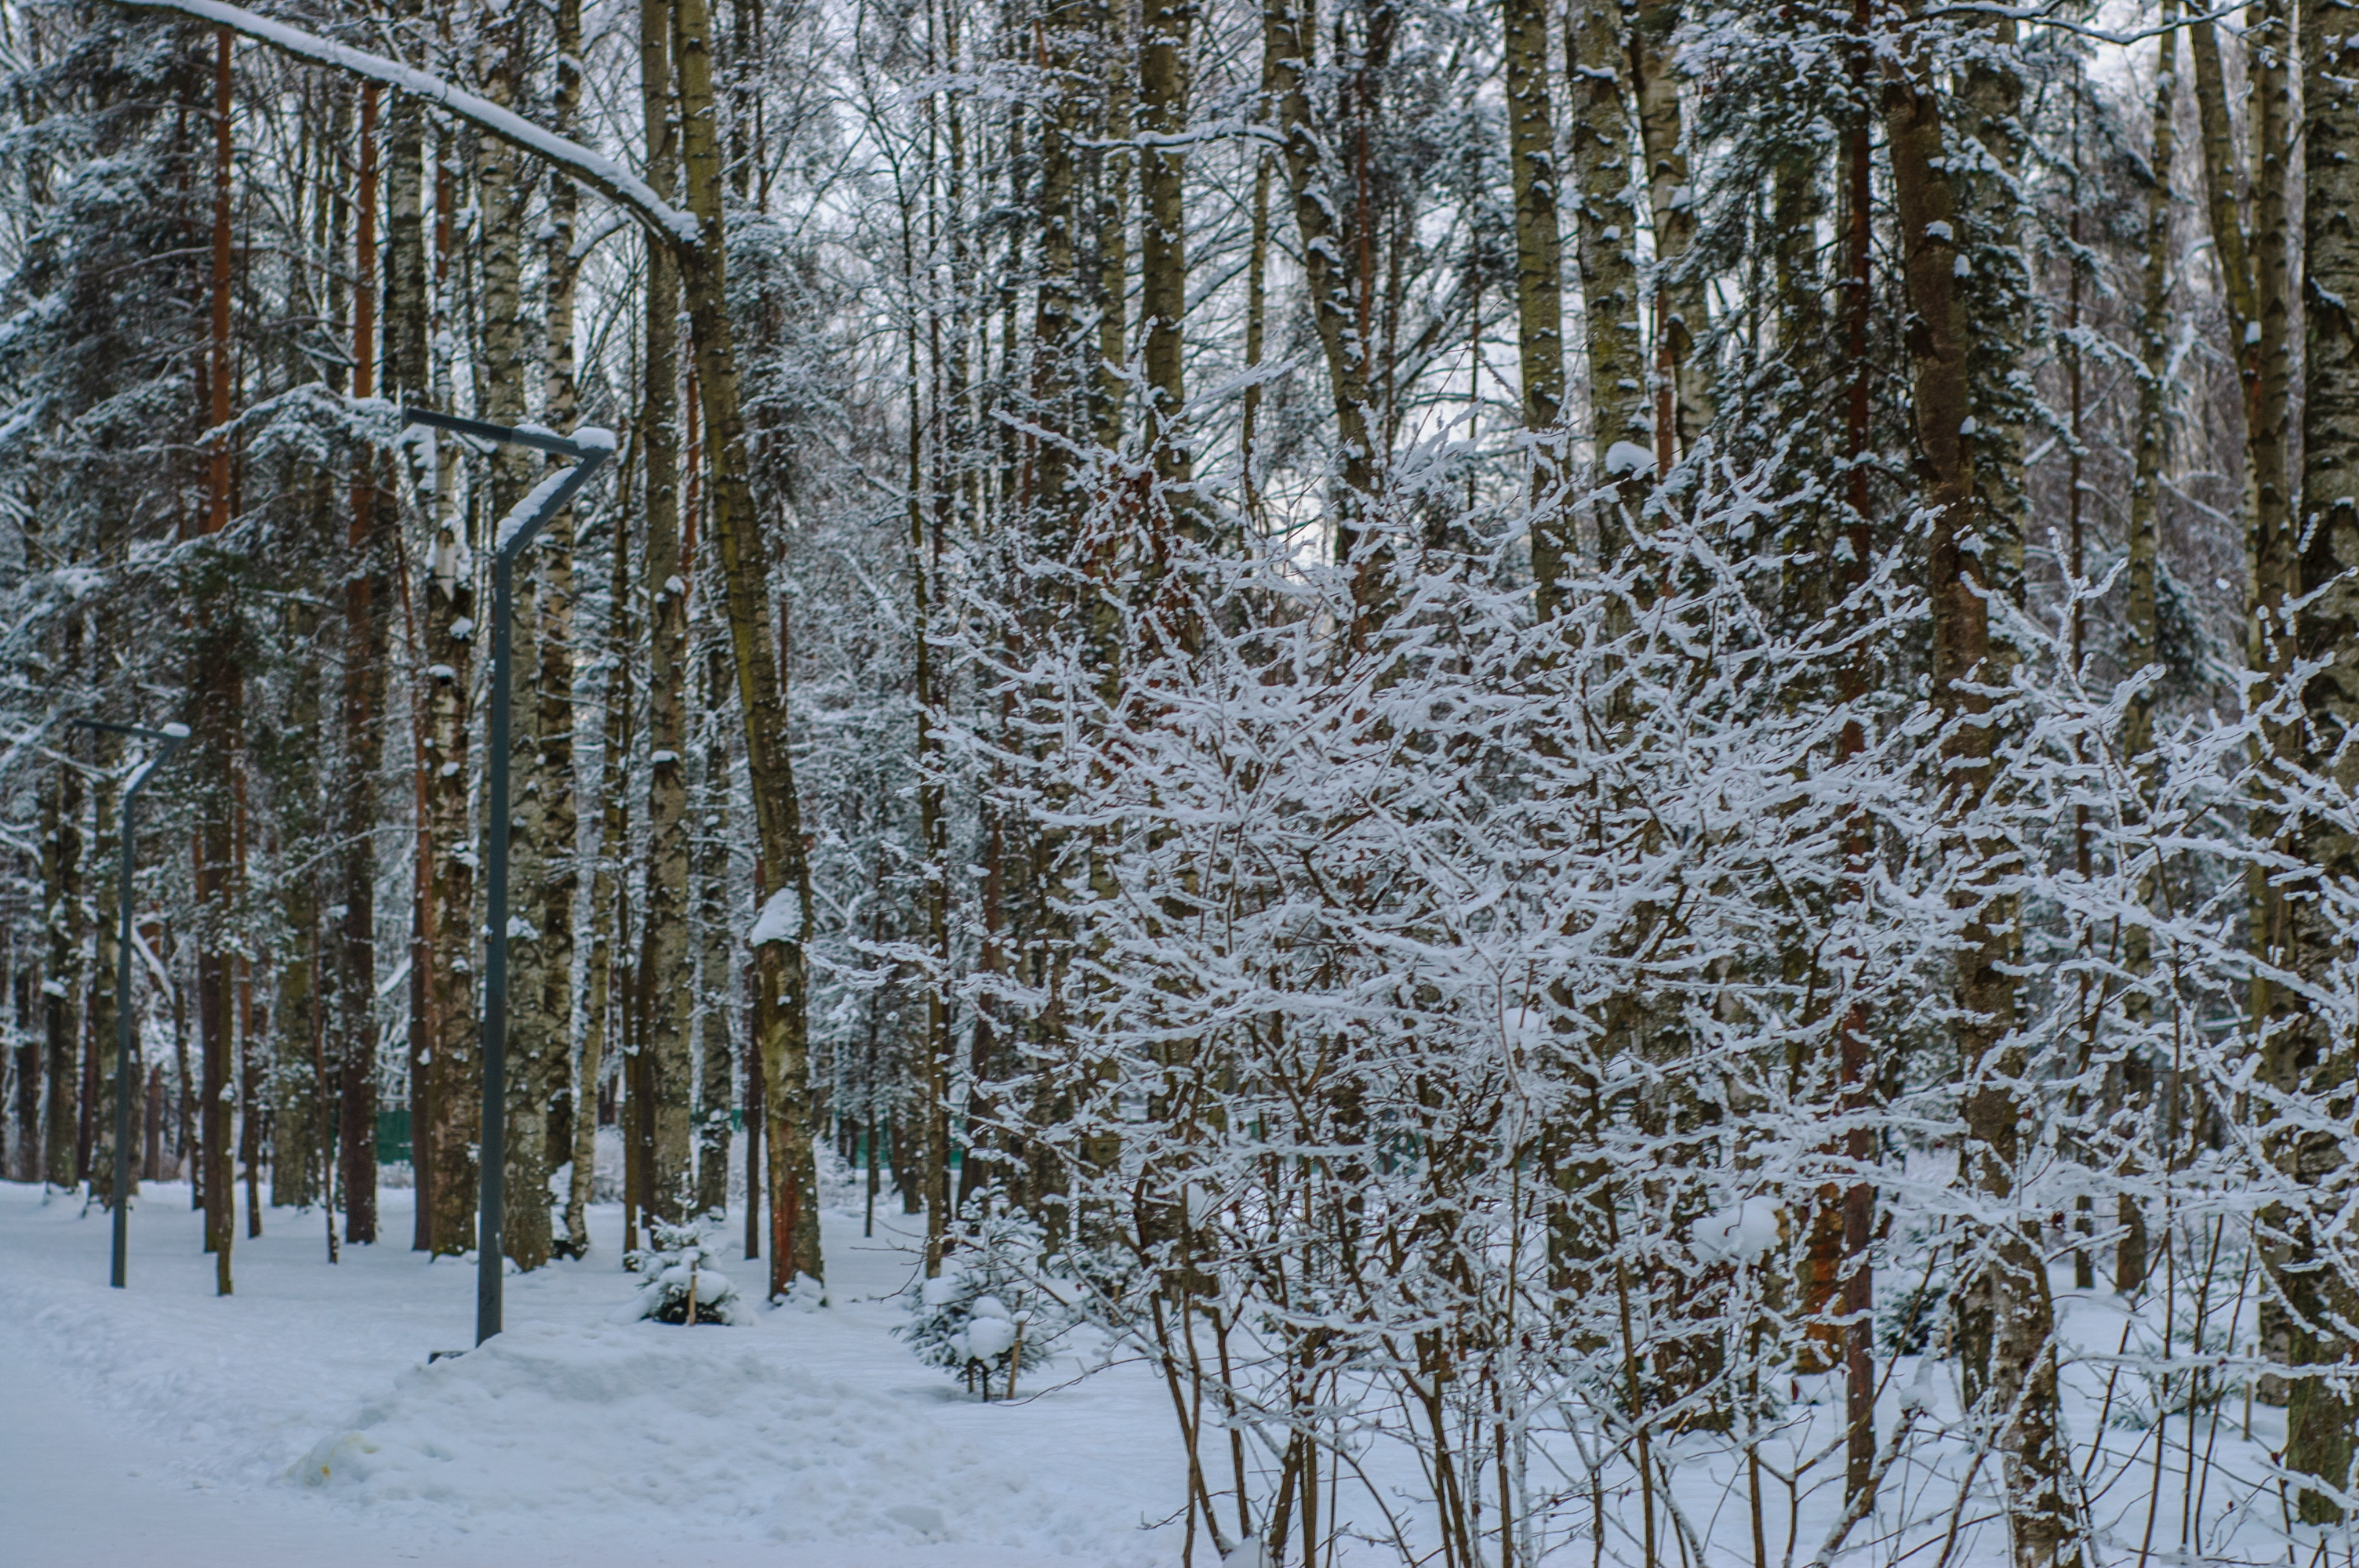
images, plant, snow, natural landscape, wood, twig, trunk, tree, deciduous, landscape, freezing, frost, forest, event, spruce fir forest, monochrome photography, winter, temperate broadleaf and mixed forest, grove, precipitation, monochrome, woodland, conifer, grass, tropical and subtropical coniferous forests, Northern hardwood forest, plant stem, temperate coniferous forest, jungle, old growth forest, pine family, winter storm, birch family, evergreen, fir, pine, pattern, ice